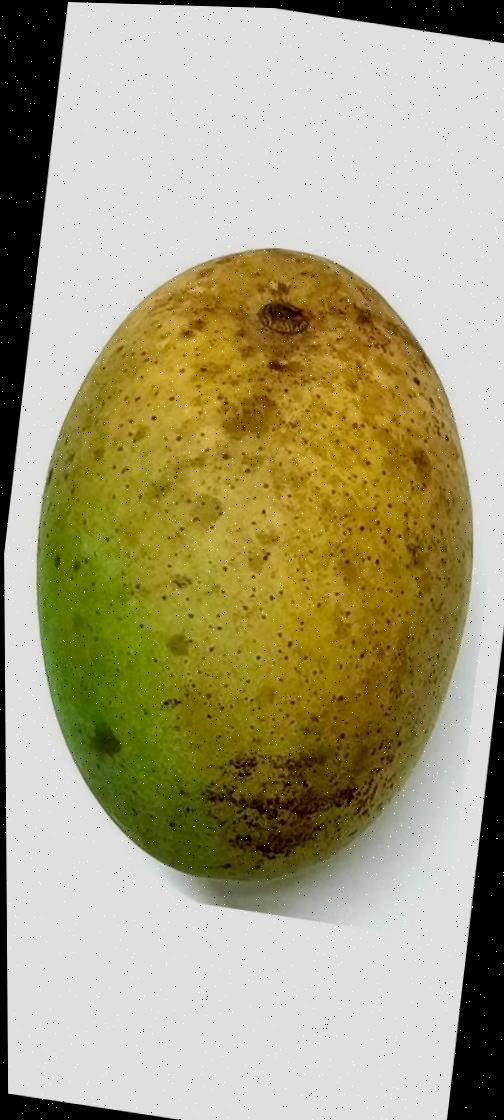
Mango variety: Shada